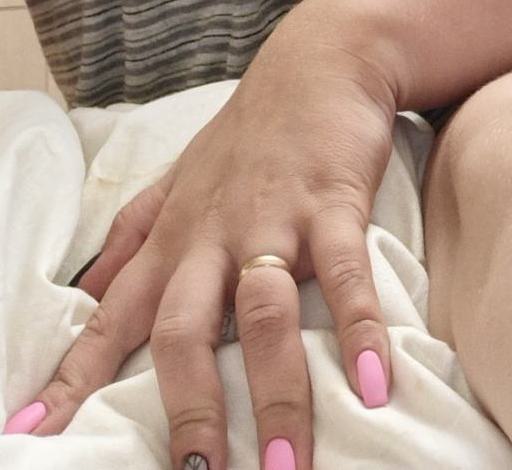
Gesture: no_gesture